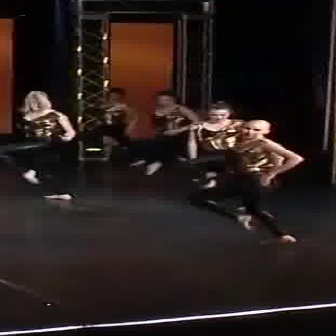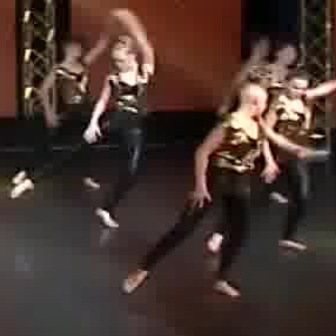
  Please identify the target specified by the bounding box [183,119,306,242] in the first image and locate it in the second image. Return the coordinates in [x_min,y_min,x_max,y_max] format.
Answer: [116,80,331,295]